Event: Nepal Earthquake
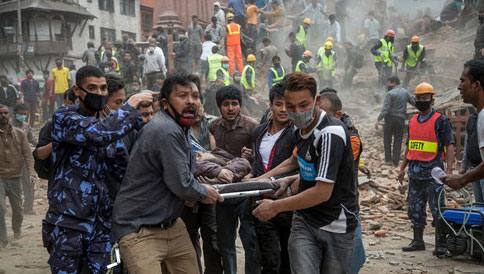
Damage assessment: damage